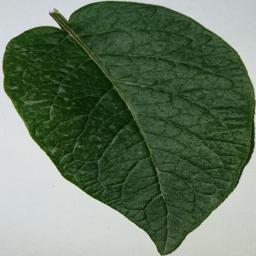
Label: Potato___Healthy